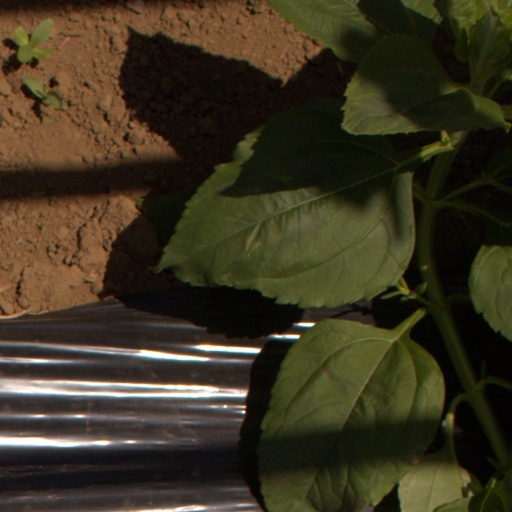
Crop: Jerusalem artichoke